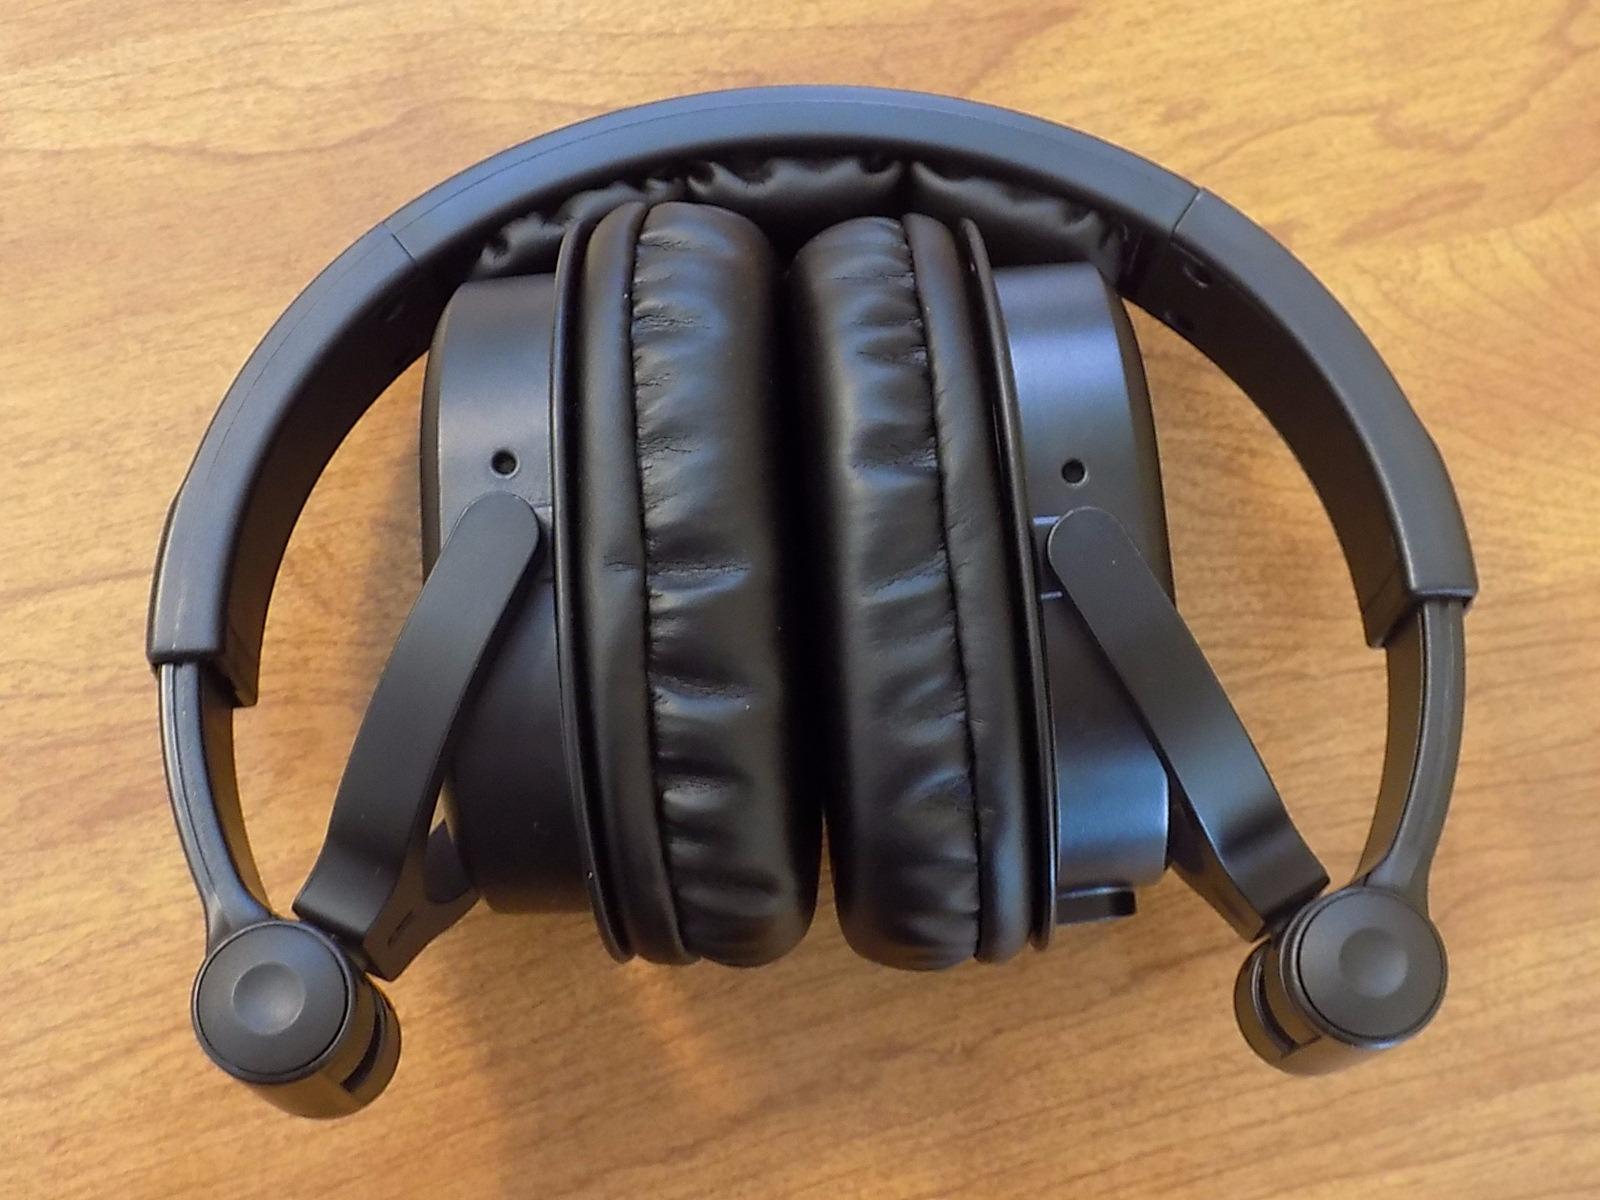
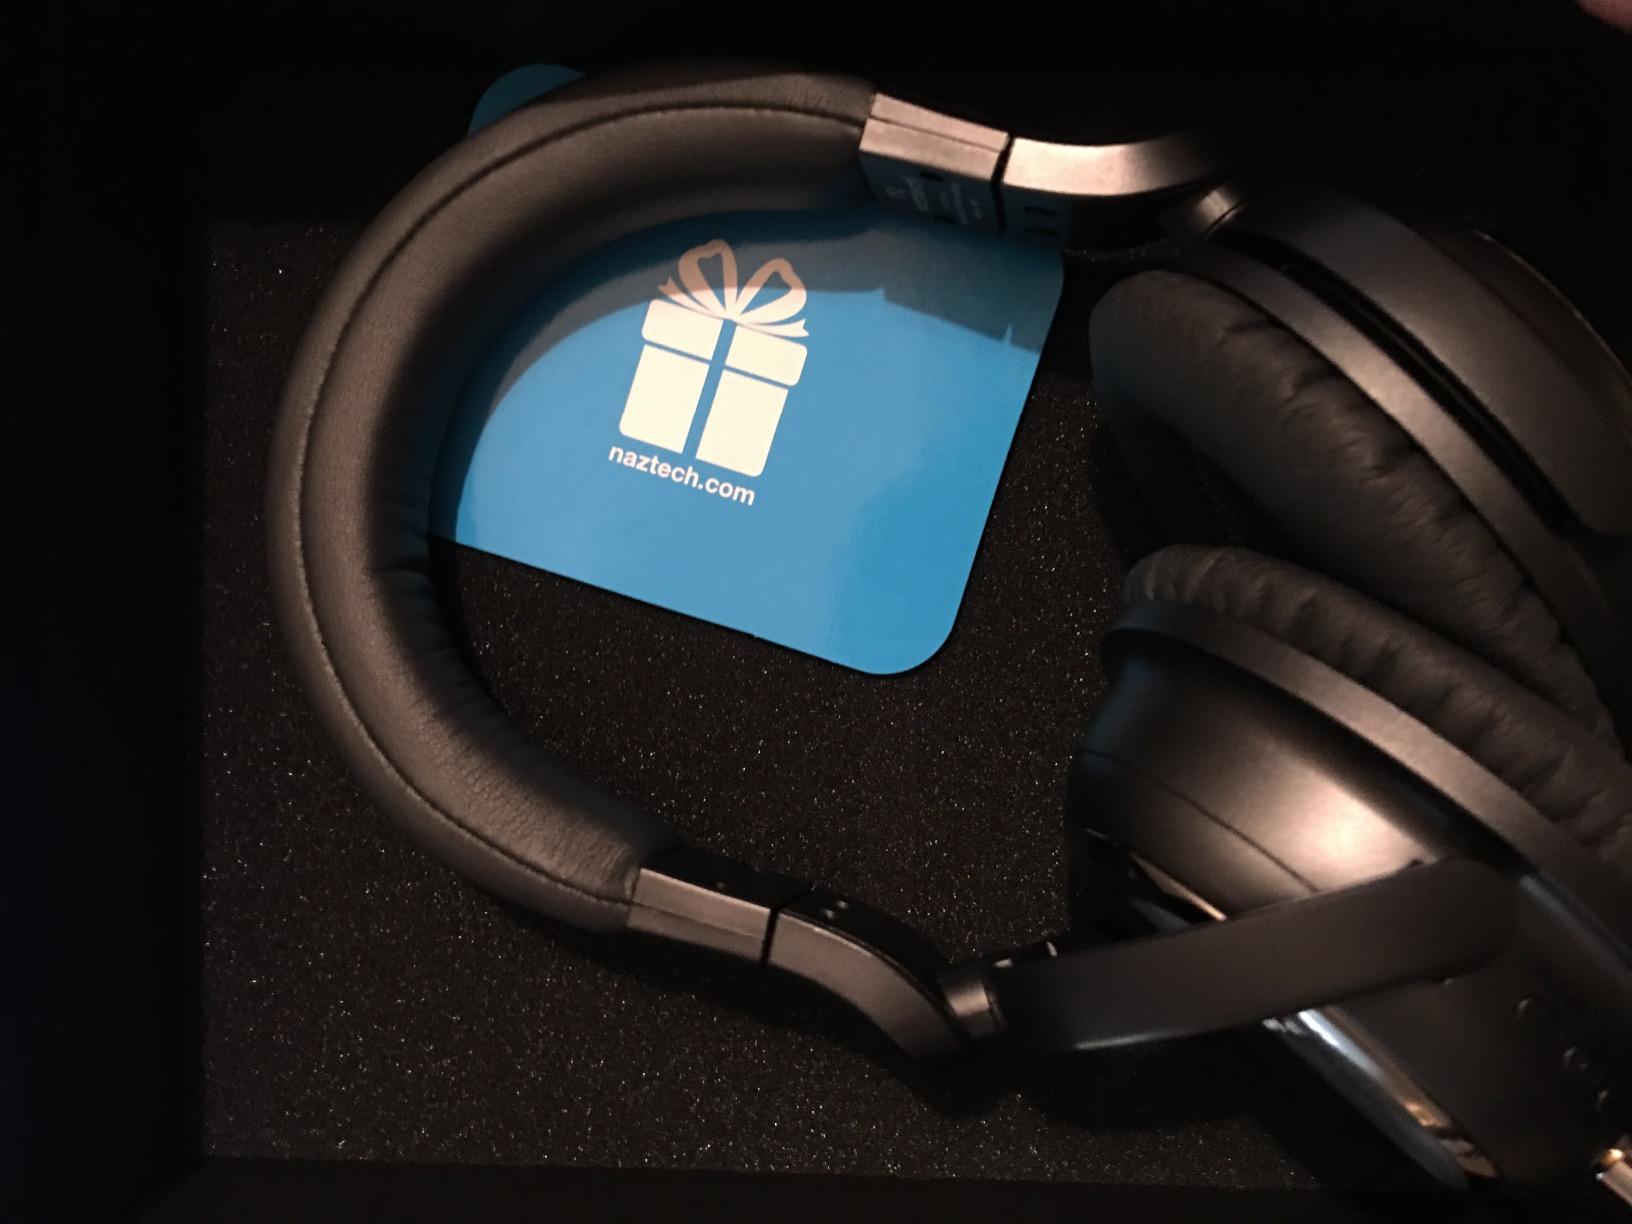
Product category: headphones
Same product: no